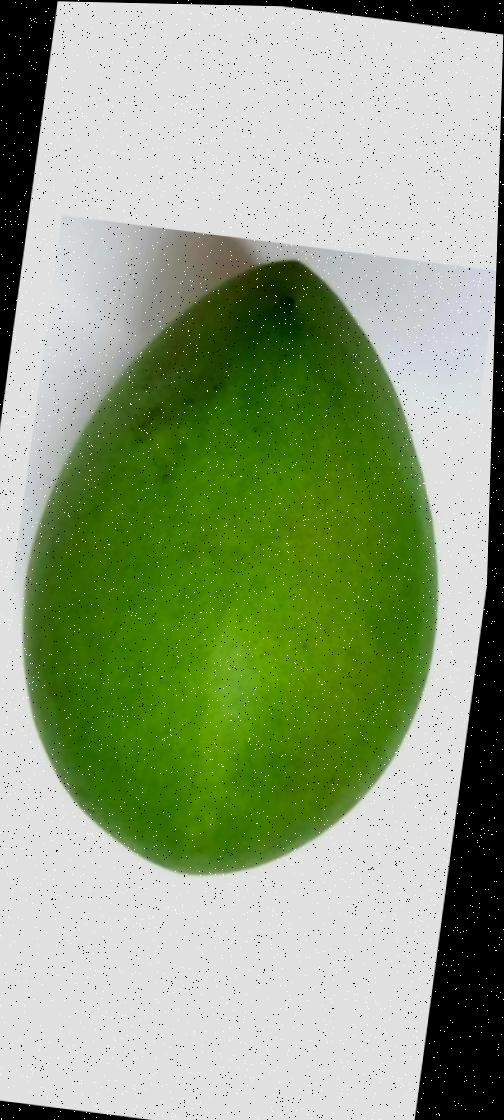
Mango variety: Harivanga